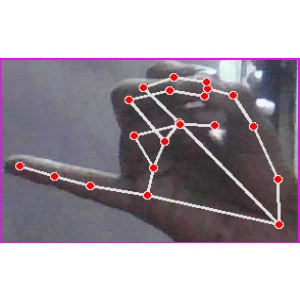
अक्षर: च